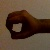
The image shows a hand gesture representing the number 0 in Indian Sign Language.